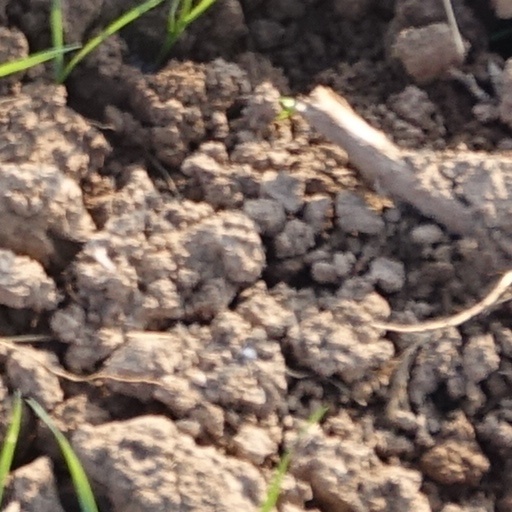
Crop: wheat